Brazil v Germany (2014 FIFA World Cup)

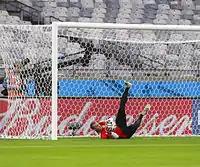
Germany's Manuel Neuer practising the day before the semi-final

Brazil's route to the semi-final included a group stage with Croatia, Mexico and Cameroon in Group A, from which they advanced with seven points before beating Chile in the Round of 16 in a penalty shoot-out, and Colombia in the quarter-finals. Germany had been drawn with Portugal, Ghana and the United States in Group G, and advanced with seven points before beating Algeria in the Round of 16 (after extra time) and France in the quarter-finals. The two teams had met in 21 previous matches, but their only previous encounter in the single-elimination round of the World Cup was the final of the 2002 FIFA World Cup that was a 2–0 victory for Brazil, which was Luiz Felipe Scolari's first tenure as manager of Brazil while Miroslav Klose was in Germany's starting lineup.